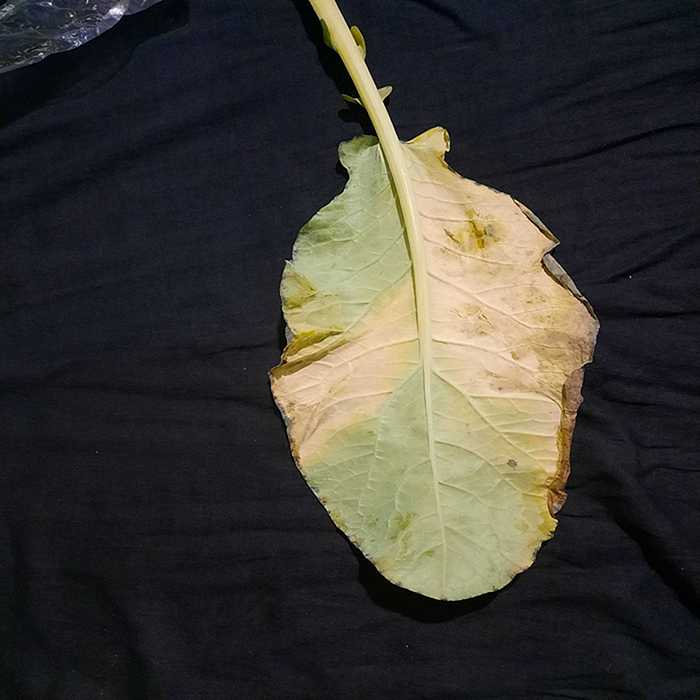
Plant: Cauliflower
Label: Black Rot